Maxime Goulet (composer)

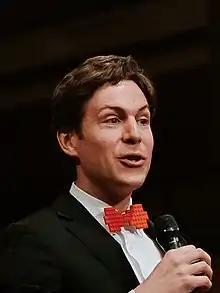
Goulet in 2017

Maxime Goulet (born June 7, 1980) is a Canadian composer, who writes concert music for orchestra and scores for video games.